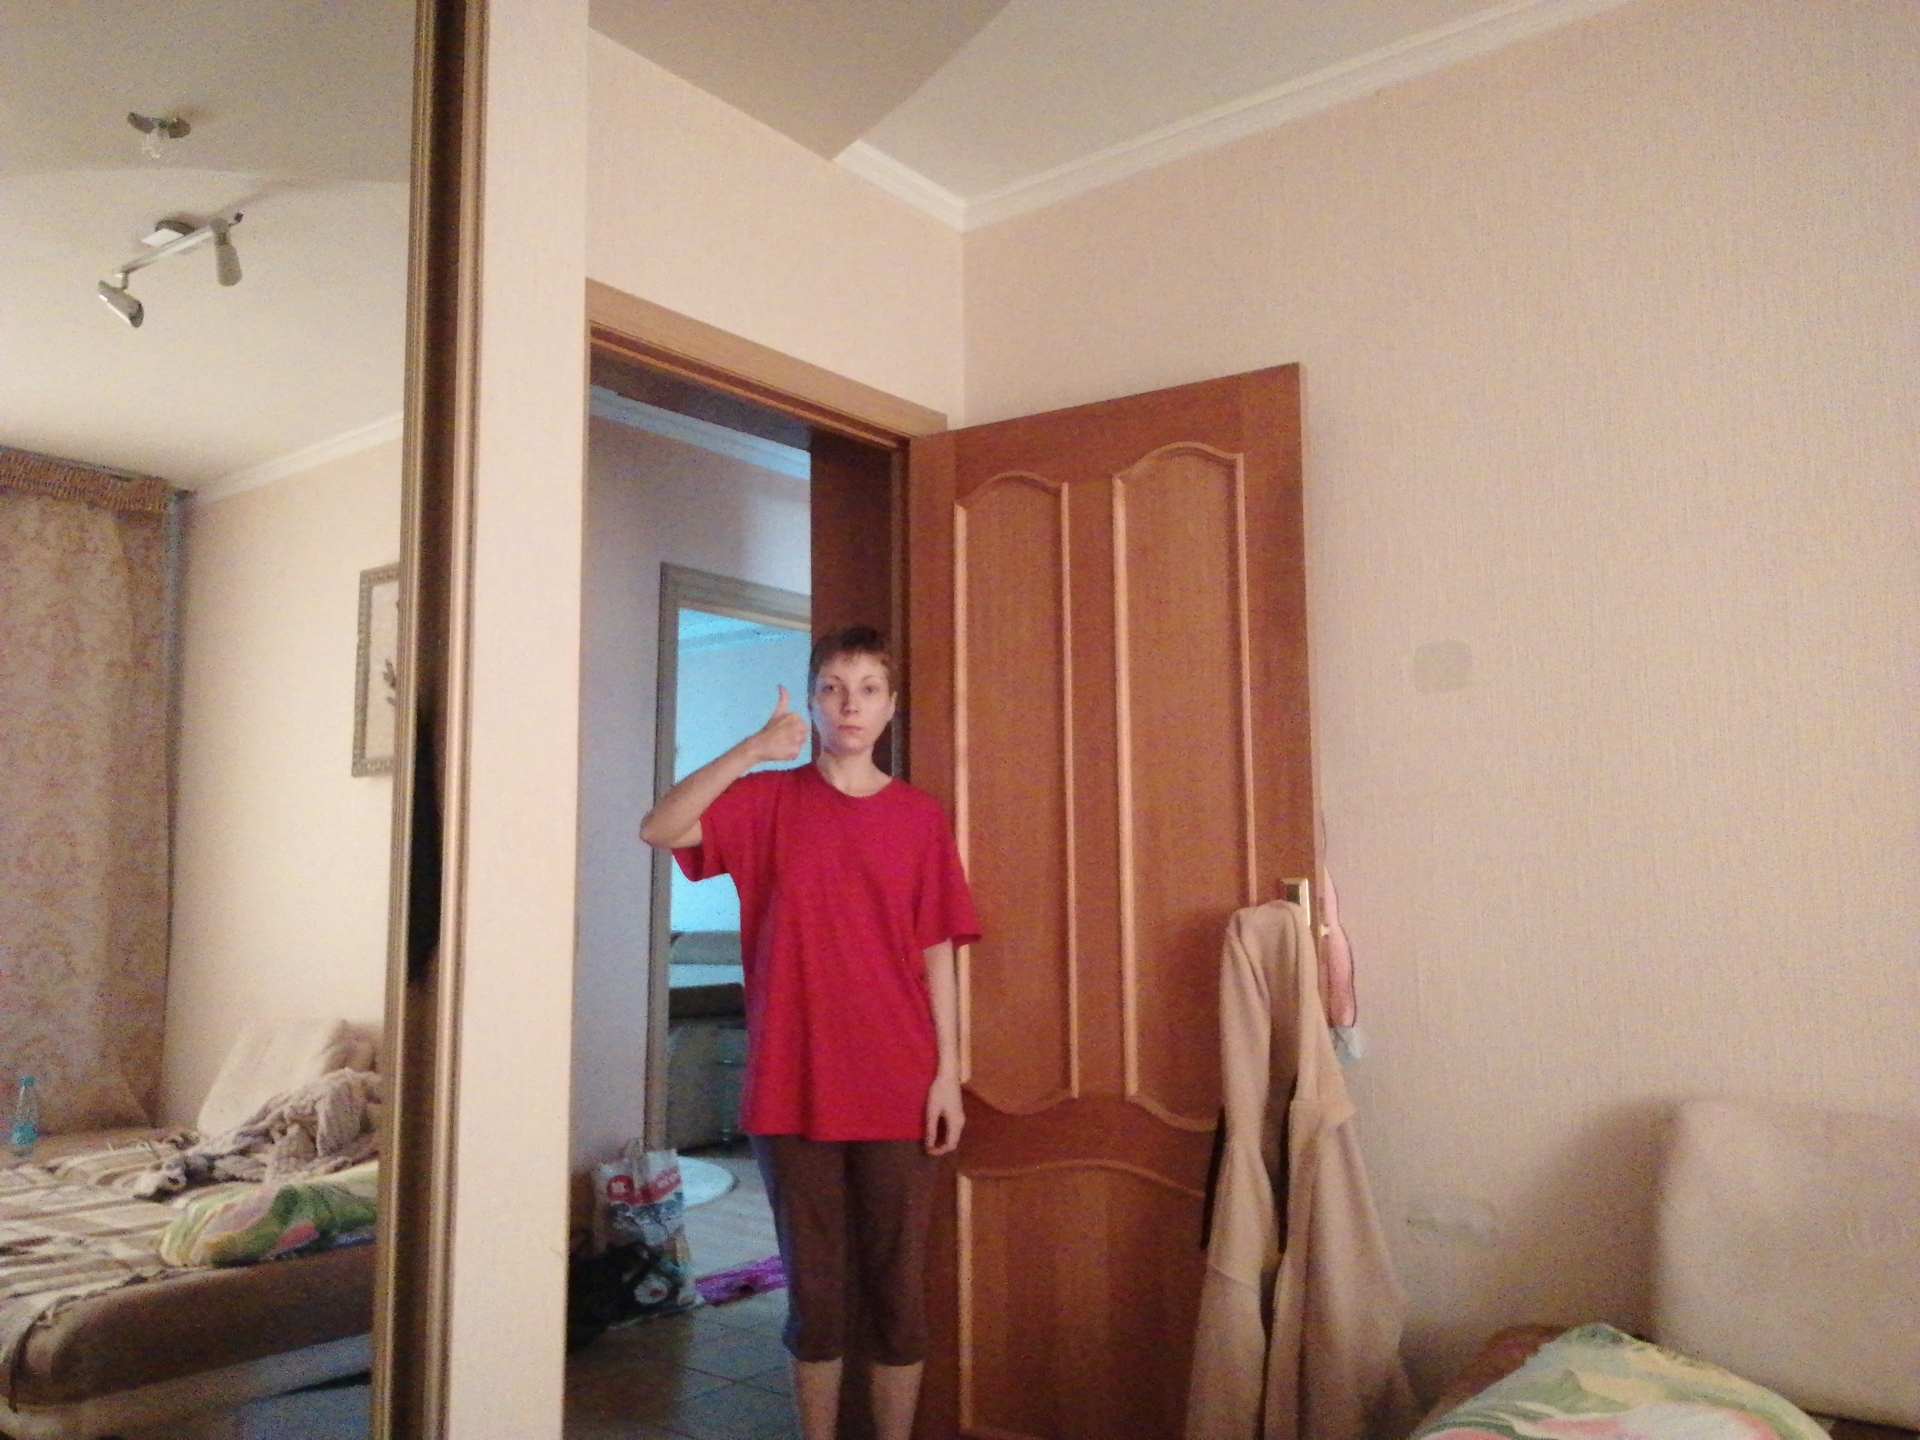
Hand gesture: like